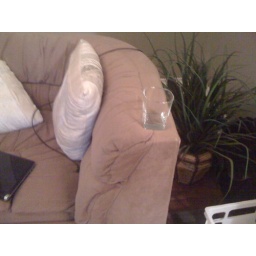
Pet peeve #2: empty cups laying around the house. Especially on the edge of tables or couches.